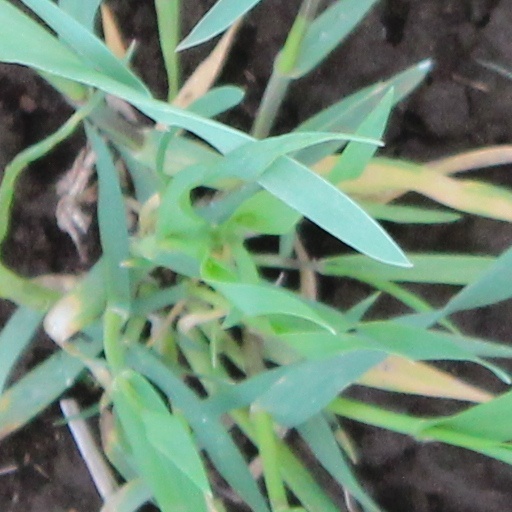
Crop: wheat